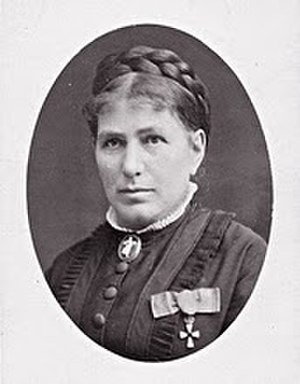
Charlotte Christiane von Krogh
Charlotte Christiane von Krogh
Charlotte Christiane Rosine Sophie von Krogh var en dansk maler, søster til Ferdinand von Krogh.